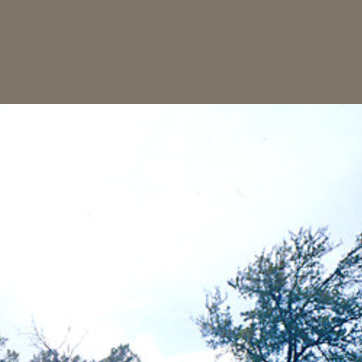
Material: sky